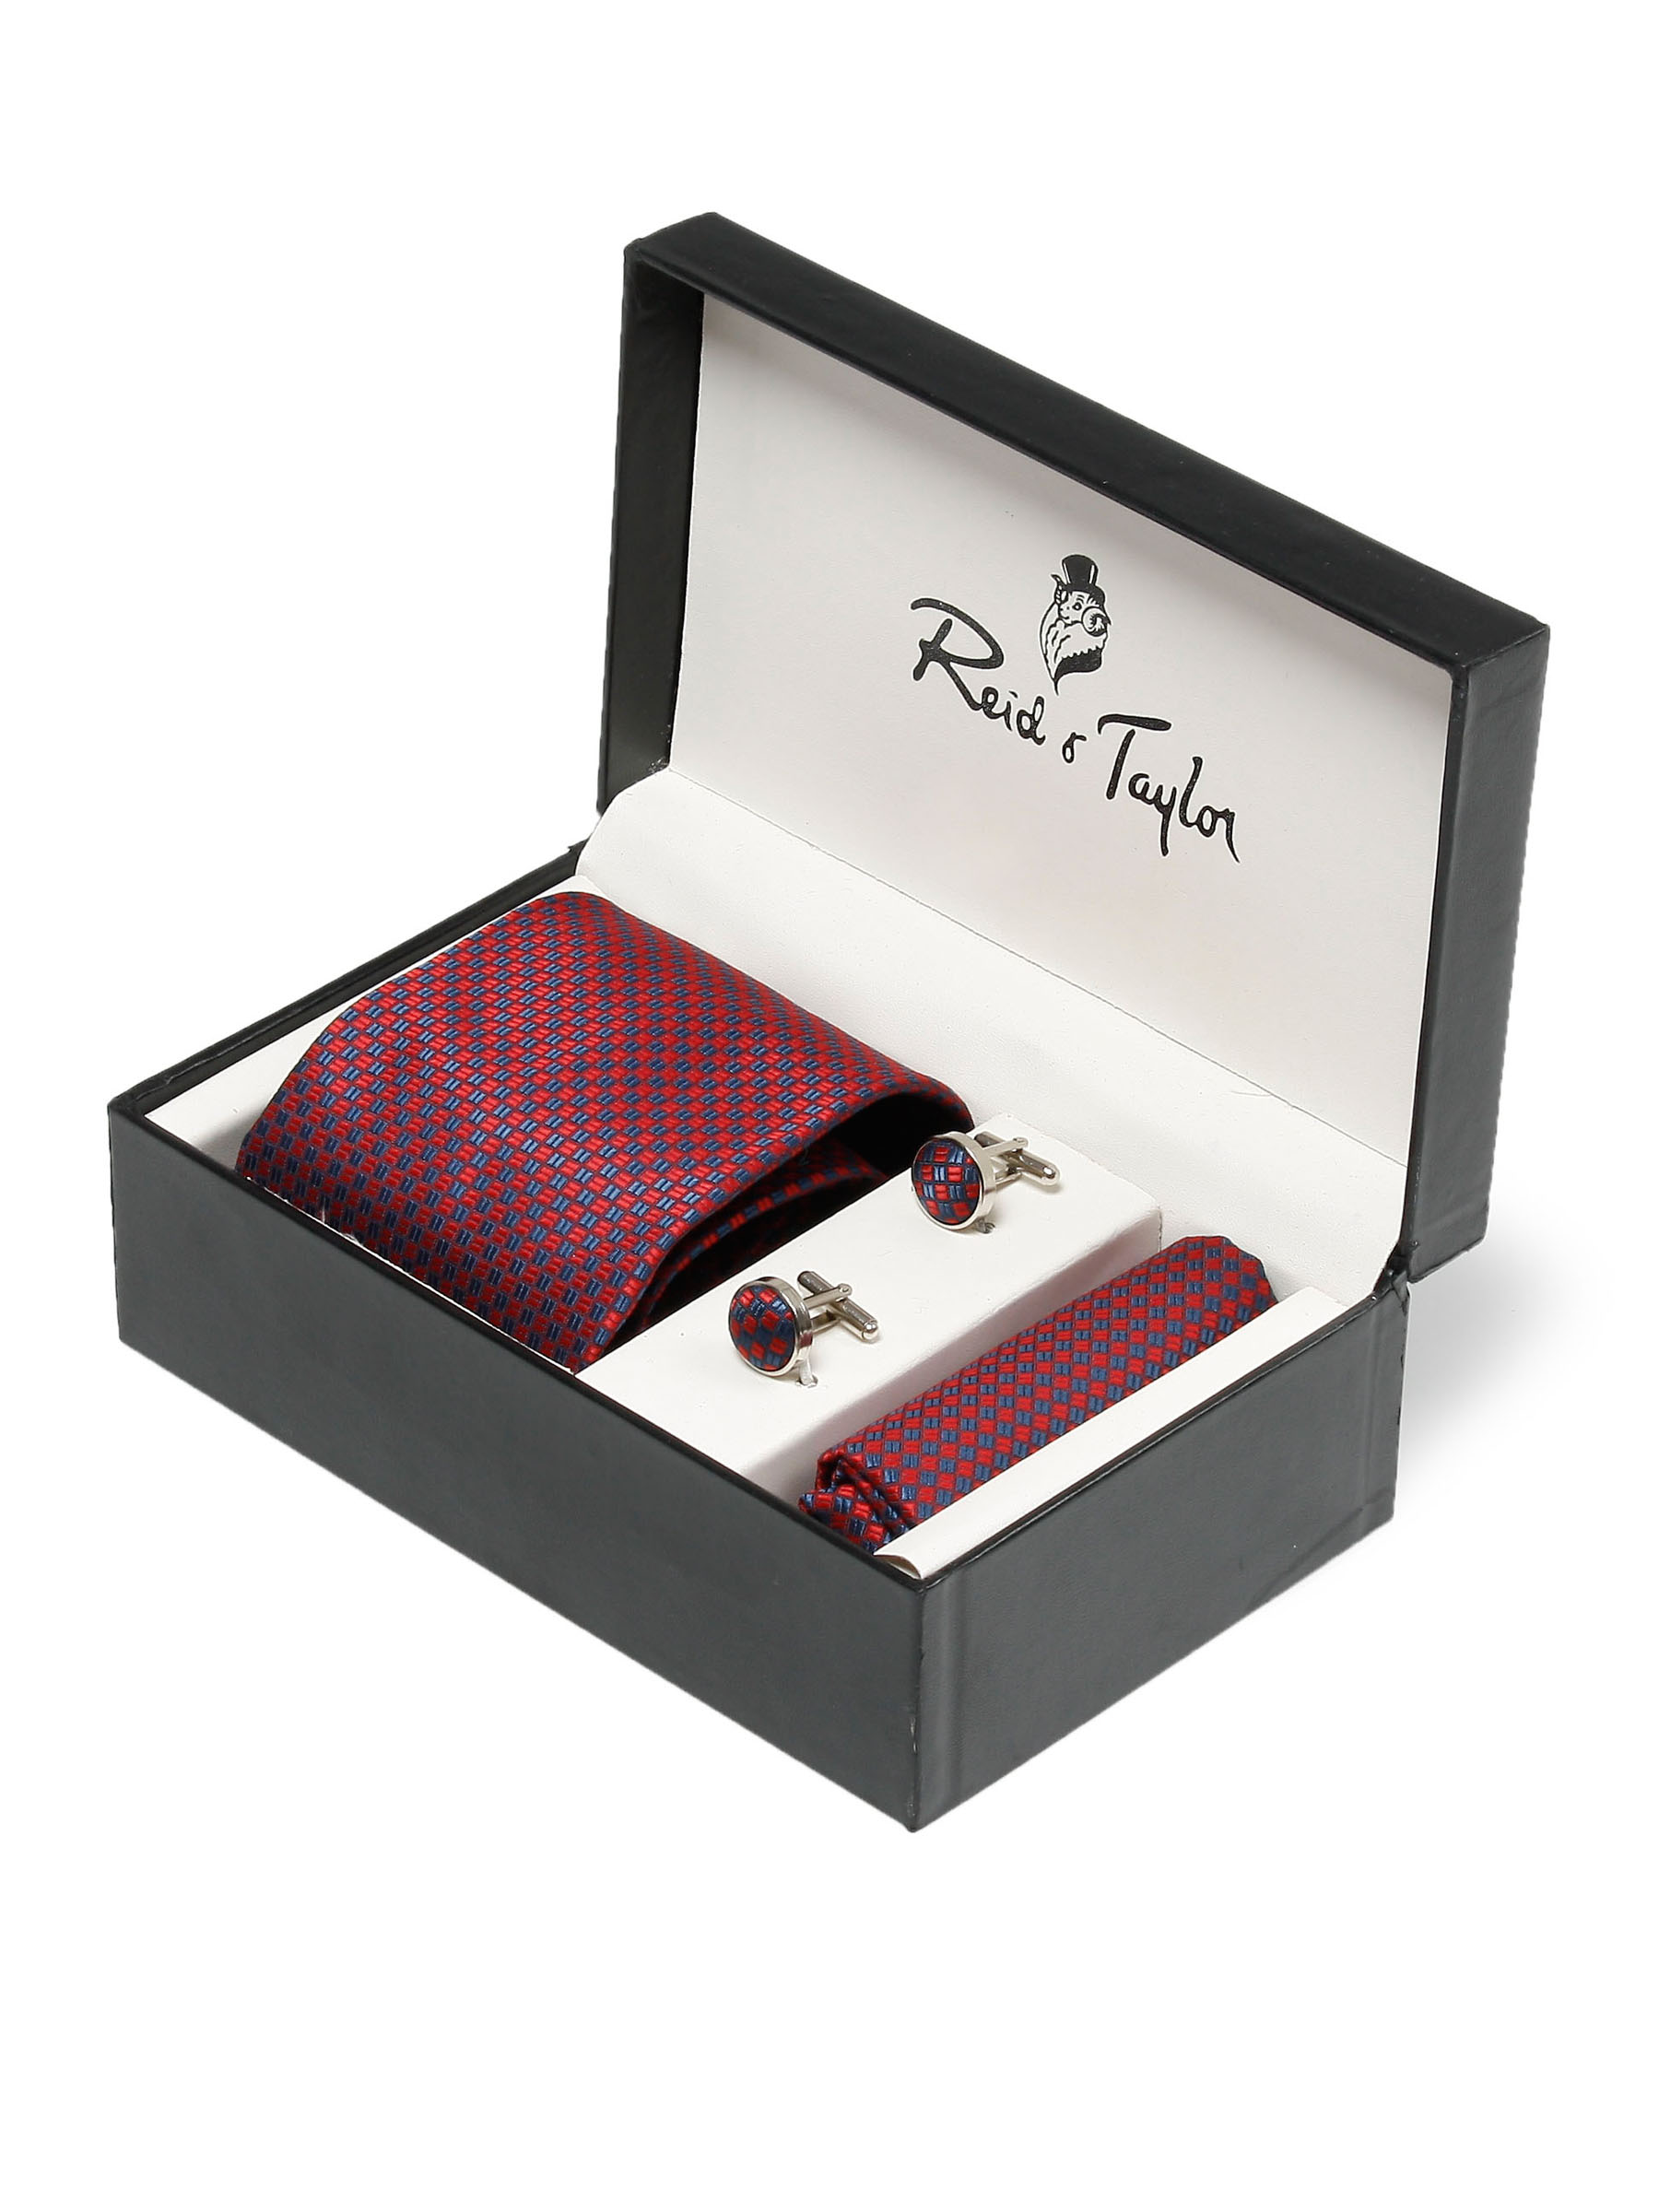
Reid & Taylor Men Formal Blue  Tie+Cufflink+Pocket square - Combo Pack
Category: Accessories / Accessories / Accessory Gift Set
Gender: Men
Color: Blue
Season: Fall 2011
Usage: Formal